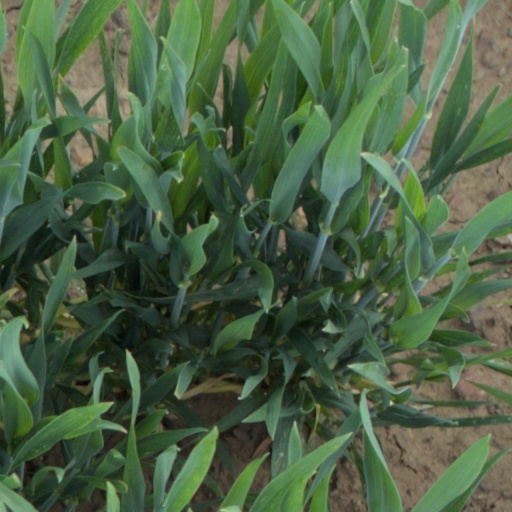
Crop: wheat